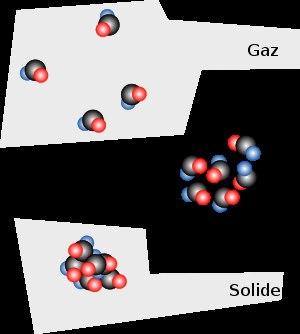
La phase liquide est un état de la matière ainsi qu'une forme de fluide :